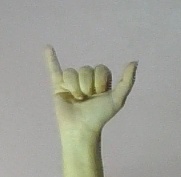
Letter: ya